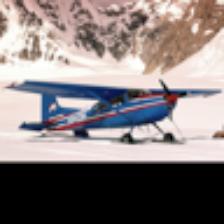
Label: NonHuman